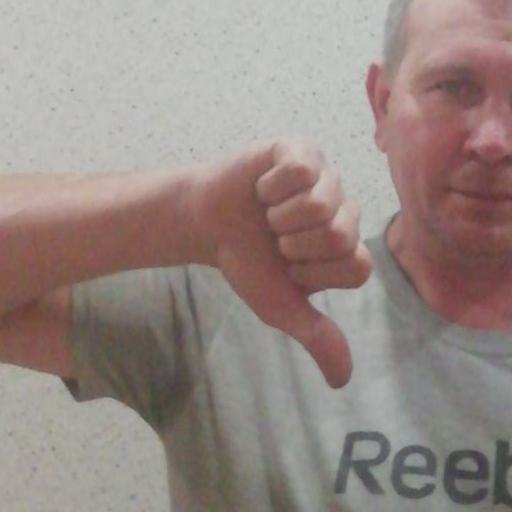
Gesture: dislike